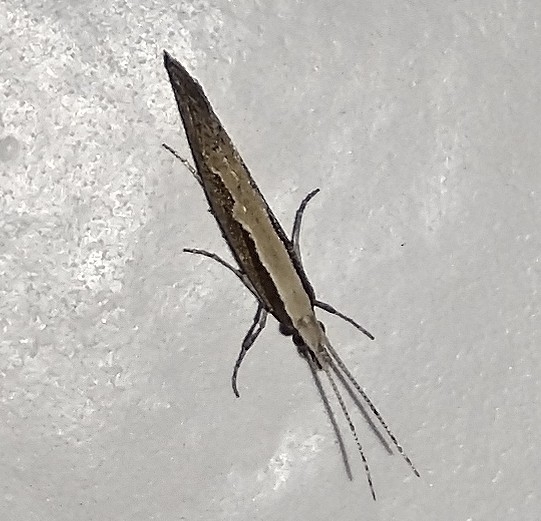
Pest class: diamondback_moth